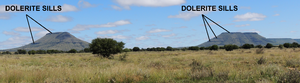
Le supergroupe du Karoo est l'unité stratigraphique la plus importante de l'Afrique au sud du Kalahari. Il est constitué d'une succession de dépôts, pour la plupart « non-marins », s'étant produits du Carbonifère supérieur au Jurassique inférieur, durant une période d'environ 120 millions d'années.